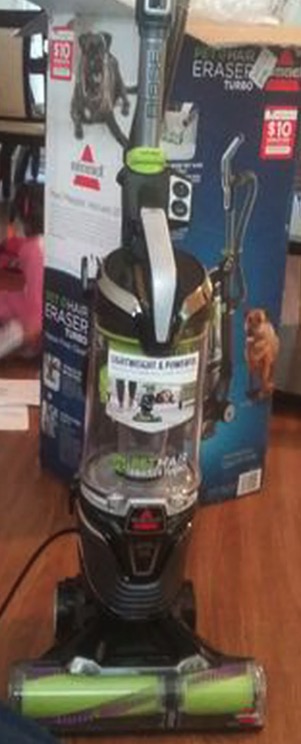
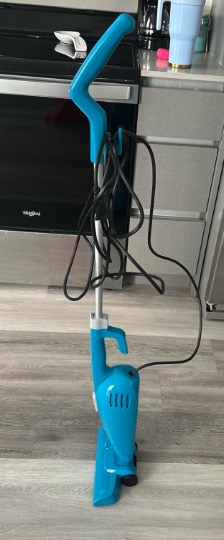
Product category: items_vacuum
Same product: no